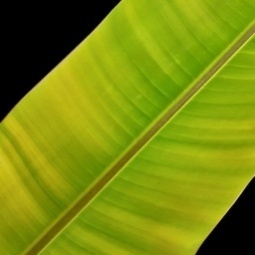
Label: Sulphur